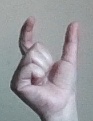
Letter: nun